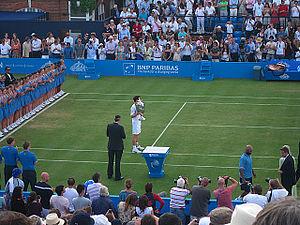
Sir Andrew Barron Murray, dit Andy Murray, est un joueur professionnel de tennis écossais né le 15 mai 1987 à Glasgow.